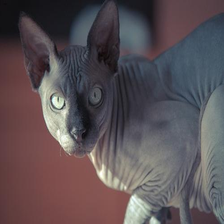
Species: cat
Breed: Sphynx